Cameron Nizialek

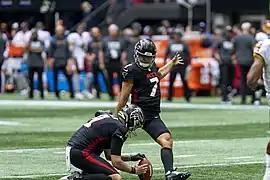
Nizialek (left) in 2021

On December 25, 2021, Nizialek was signed to the Pittsburgh Steelers practice squad. He was released on January 4, 2022. He signed a reserve/future contract with the Steelers on January 26, 2022. He was released on August 16, 2022.